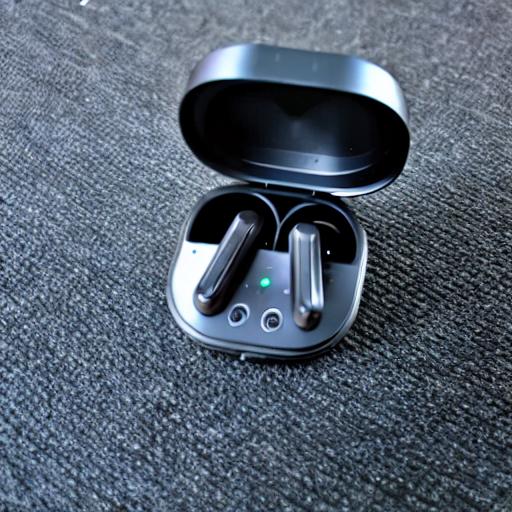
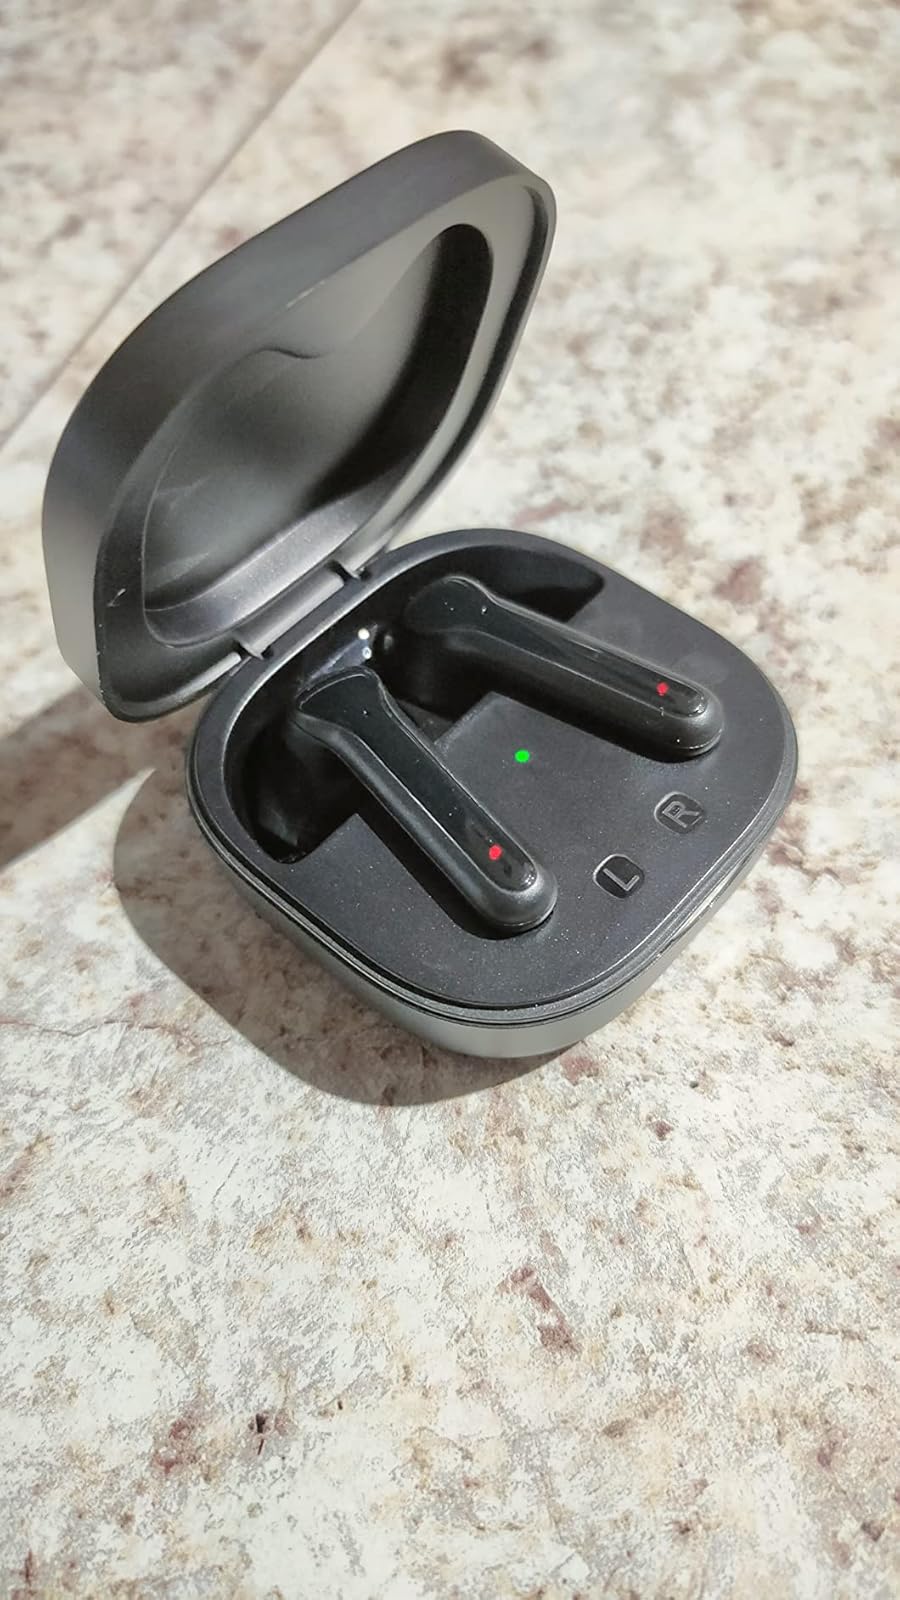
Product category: earbuds
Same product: no